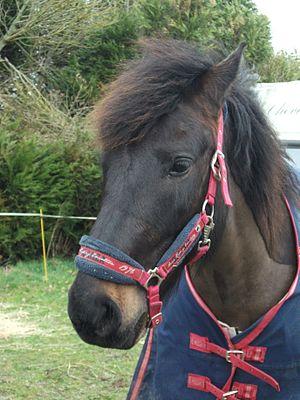
Tête de Tic Et Tac de Seix, cheval castillonnais
Le cheval Castillonnais, ou cheval de Castillon, est une ancienne race de petit cheval de selle rustique d'origine française. Connu au début du XXᵉ siècle, ce petit cheval a failli disparaître avec la venue de la motorisation. Il est sauvé de justesse par quelques passionnés. Reconnu par les haras nationaux en 1996, il reste à très faibles effectifs. Une association d'éleveurs et le haras national de Tarbes se mobilisent pour sauvegarder et préserver la race.